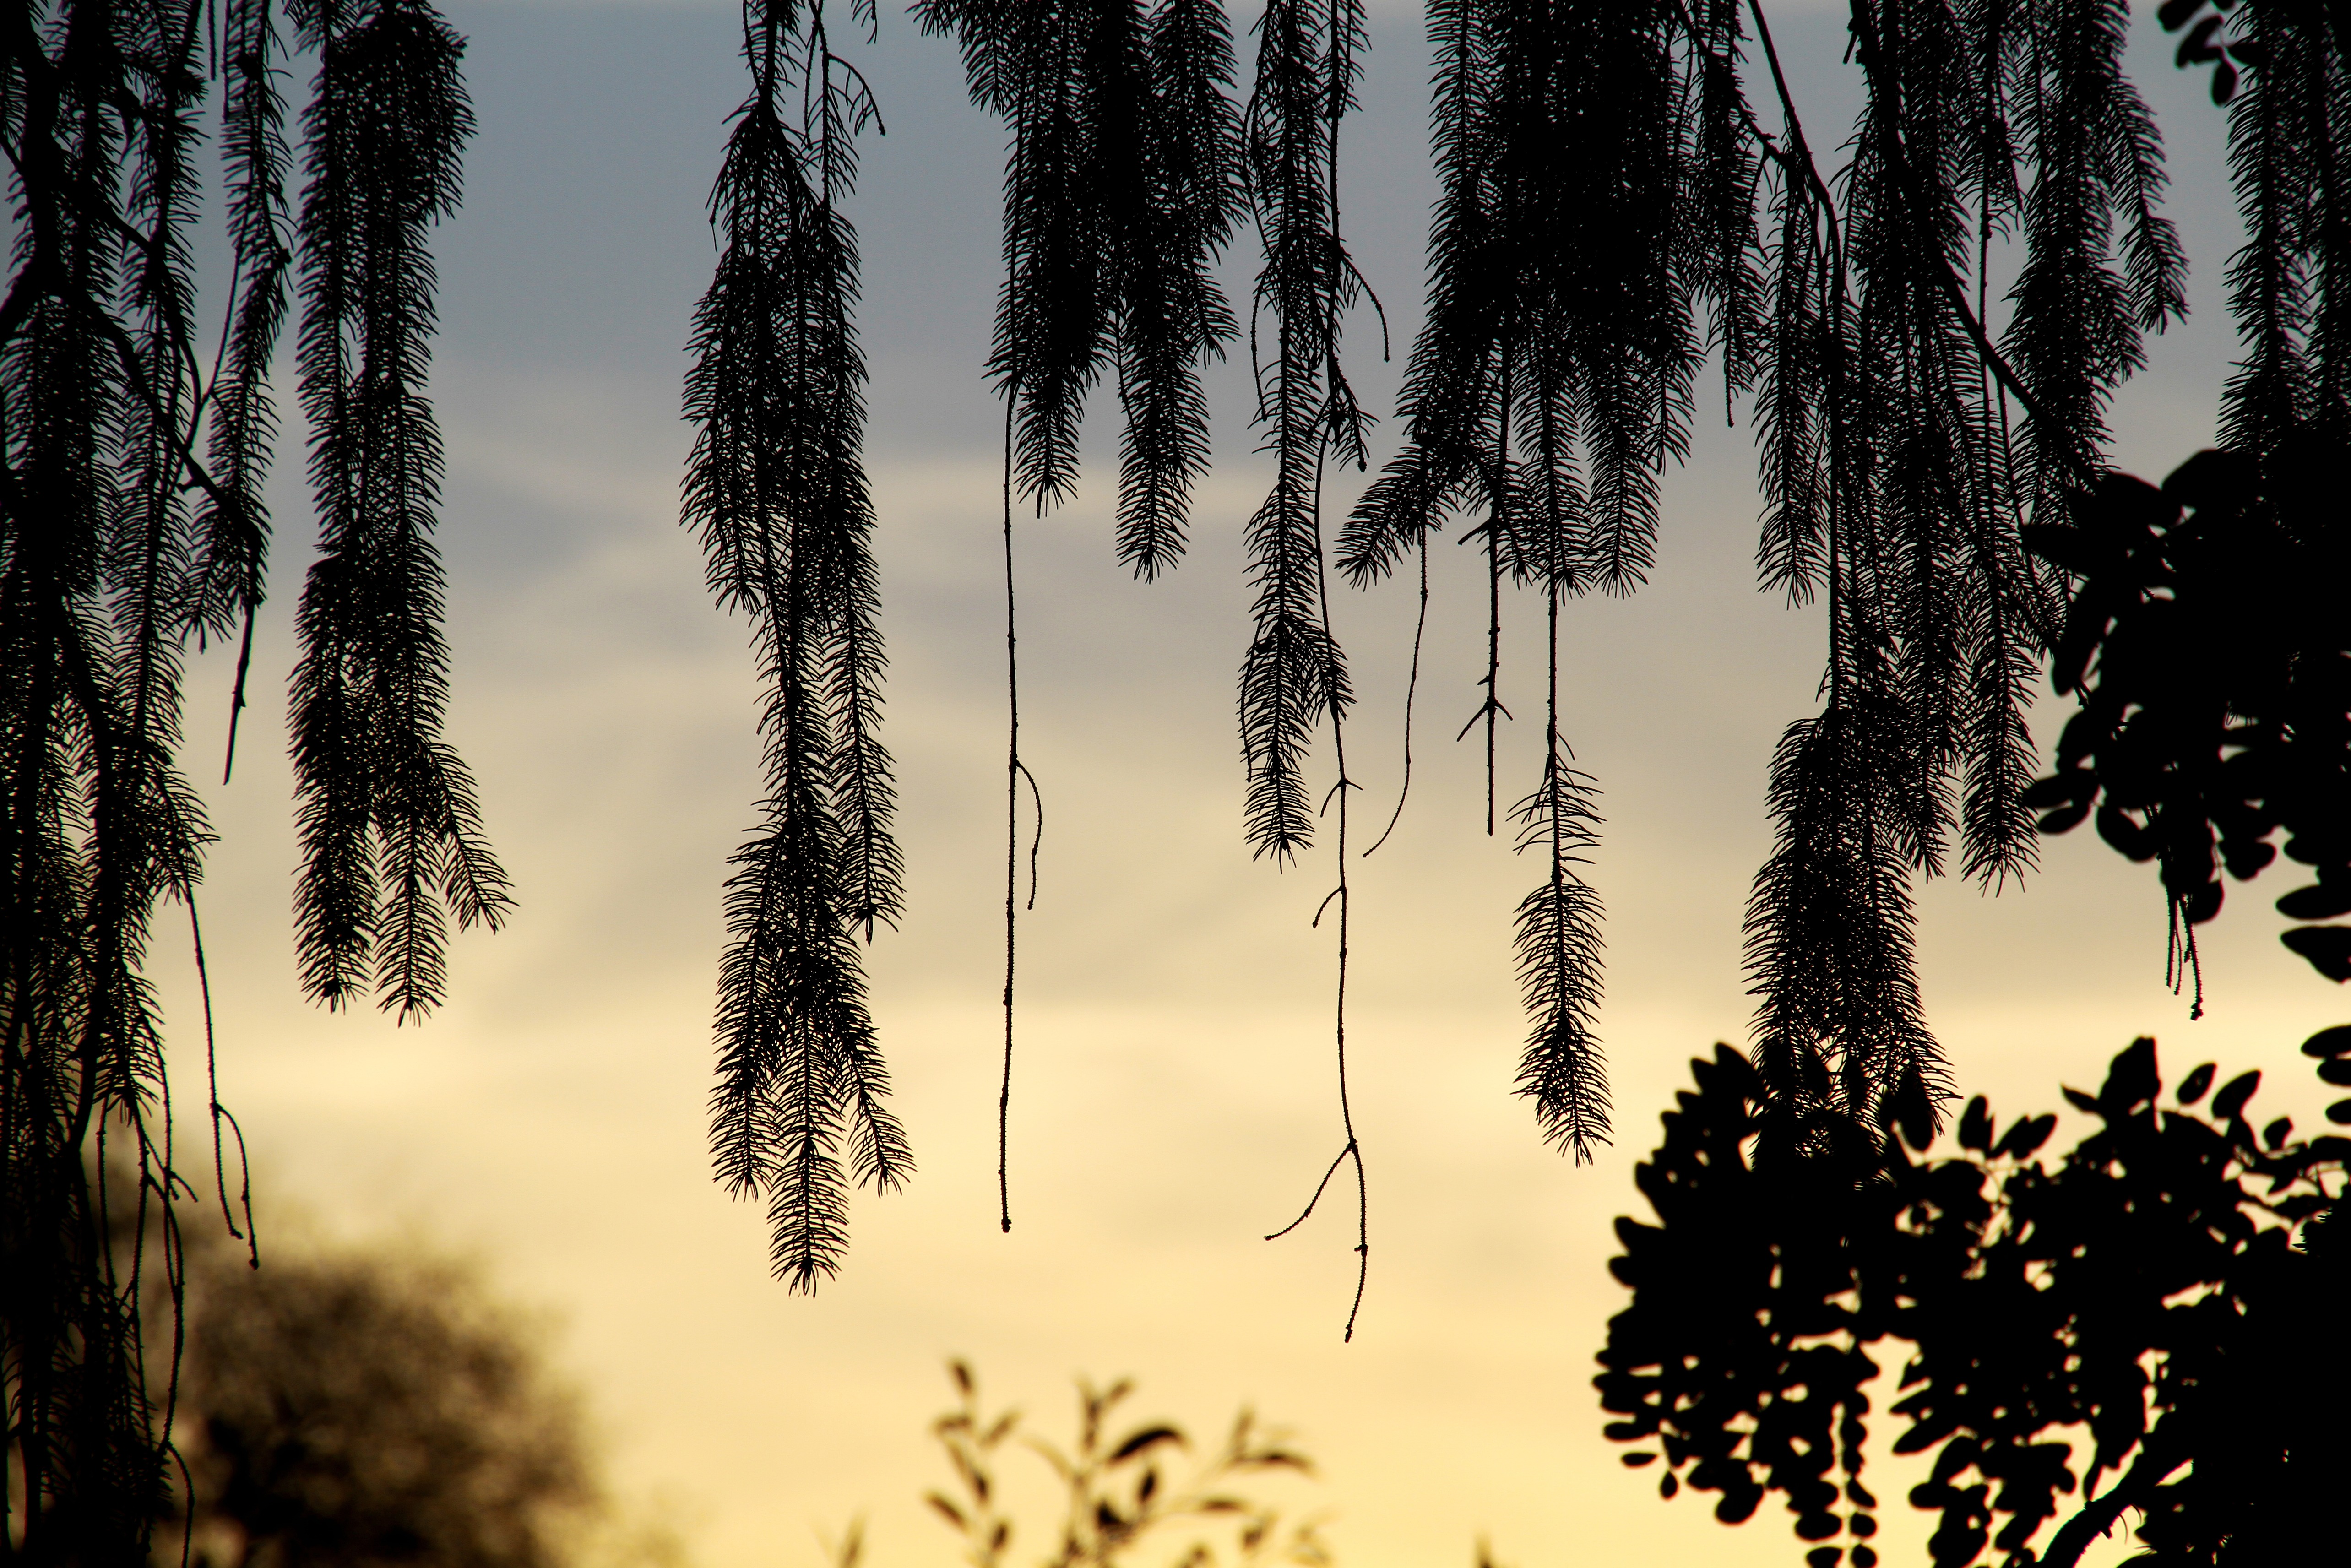
tree, nature, forest, grass, branch, winter, light, plant, sky, sunset, sunlight, morning, leaf, autumn, season, willow, light and shade, atmospheric phenomenon, grass family, woody plant